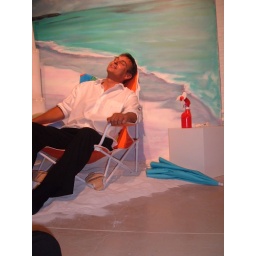
backdrop hand painted by shop studios beach set props press event for Kodak sand studio rental call (212) 245-6154